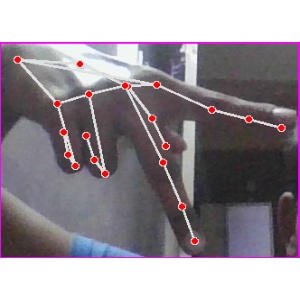
अक्षर: प